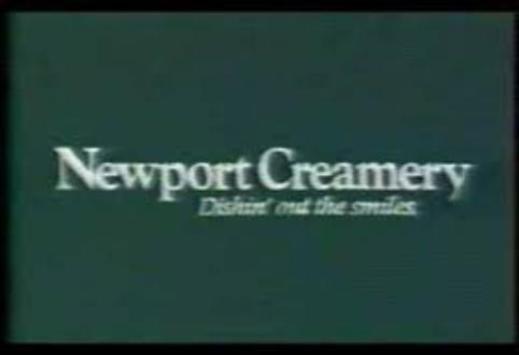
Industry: Food